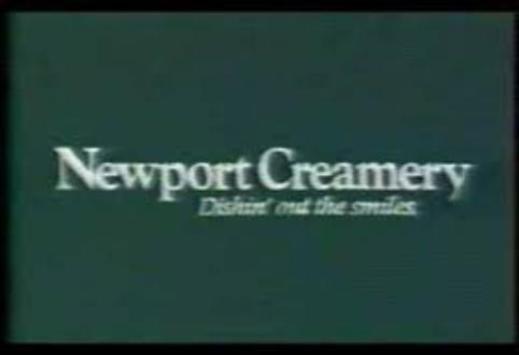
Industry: Food